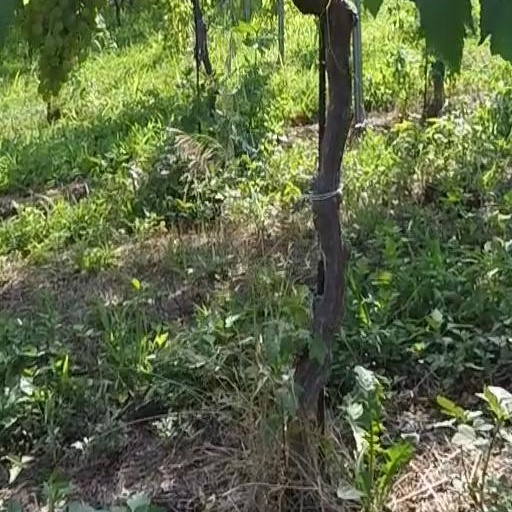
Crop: grape